Salabhanjika

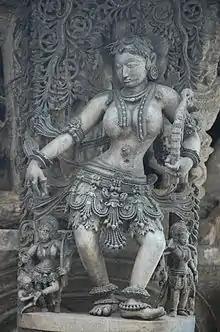
"Salabhanjika", Hoysala era sculpture, Belur, Karnataka, India

A salabhanjika or shalabhanjika is a term found in Indian art and literature with a variety of meanings. In Buddhist art, it means an image of a woman or yakshi next to, often holding, a tree, or a reference to Maya under the "sala" tree giving birth to Siddhartha (Buddha). In Hindu and Jain art, the meaning is less specific, and it is any statue or statuette, usually female, that breaks the monotony of a plain wall or space and thus enlivens it.